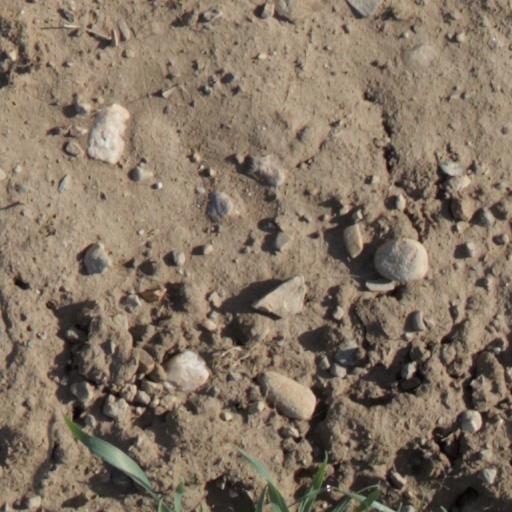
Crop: wheat